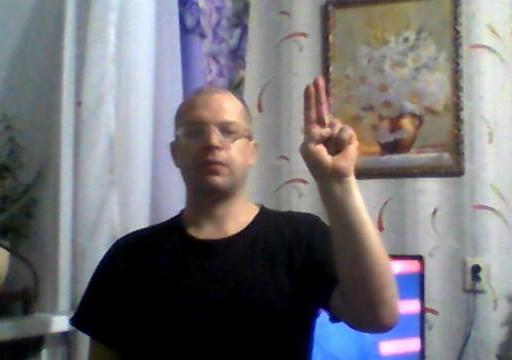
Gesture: two_up